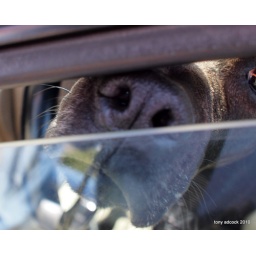
couldn't resist a shot of this dog left in a car